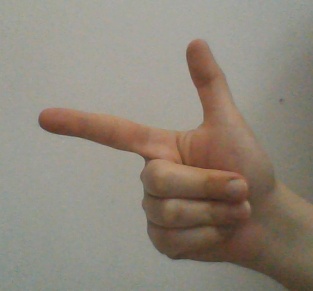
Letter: yaa